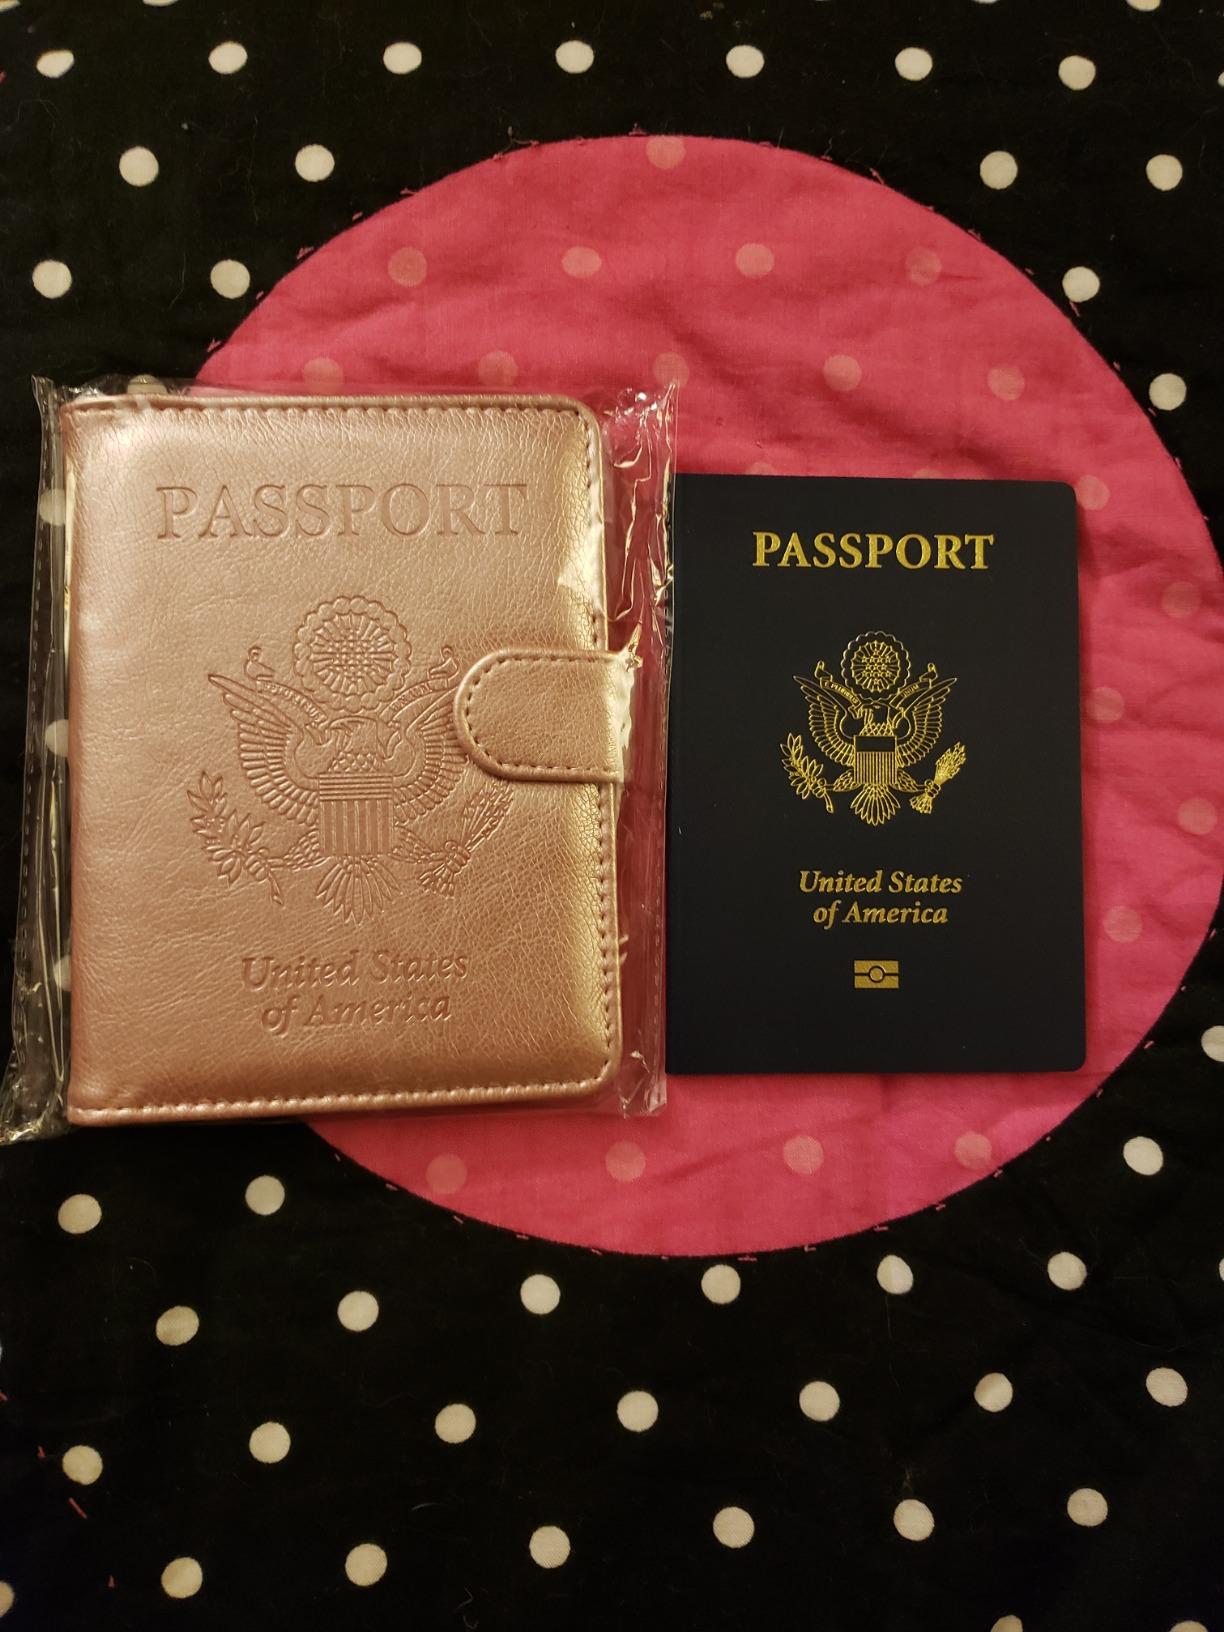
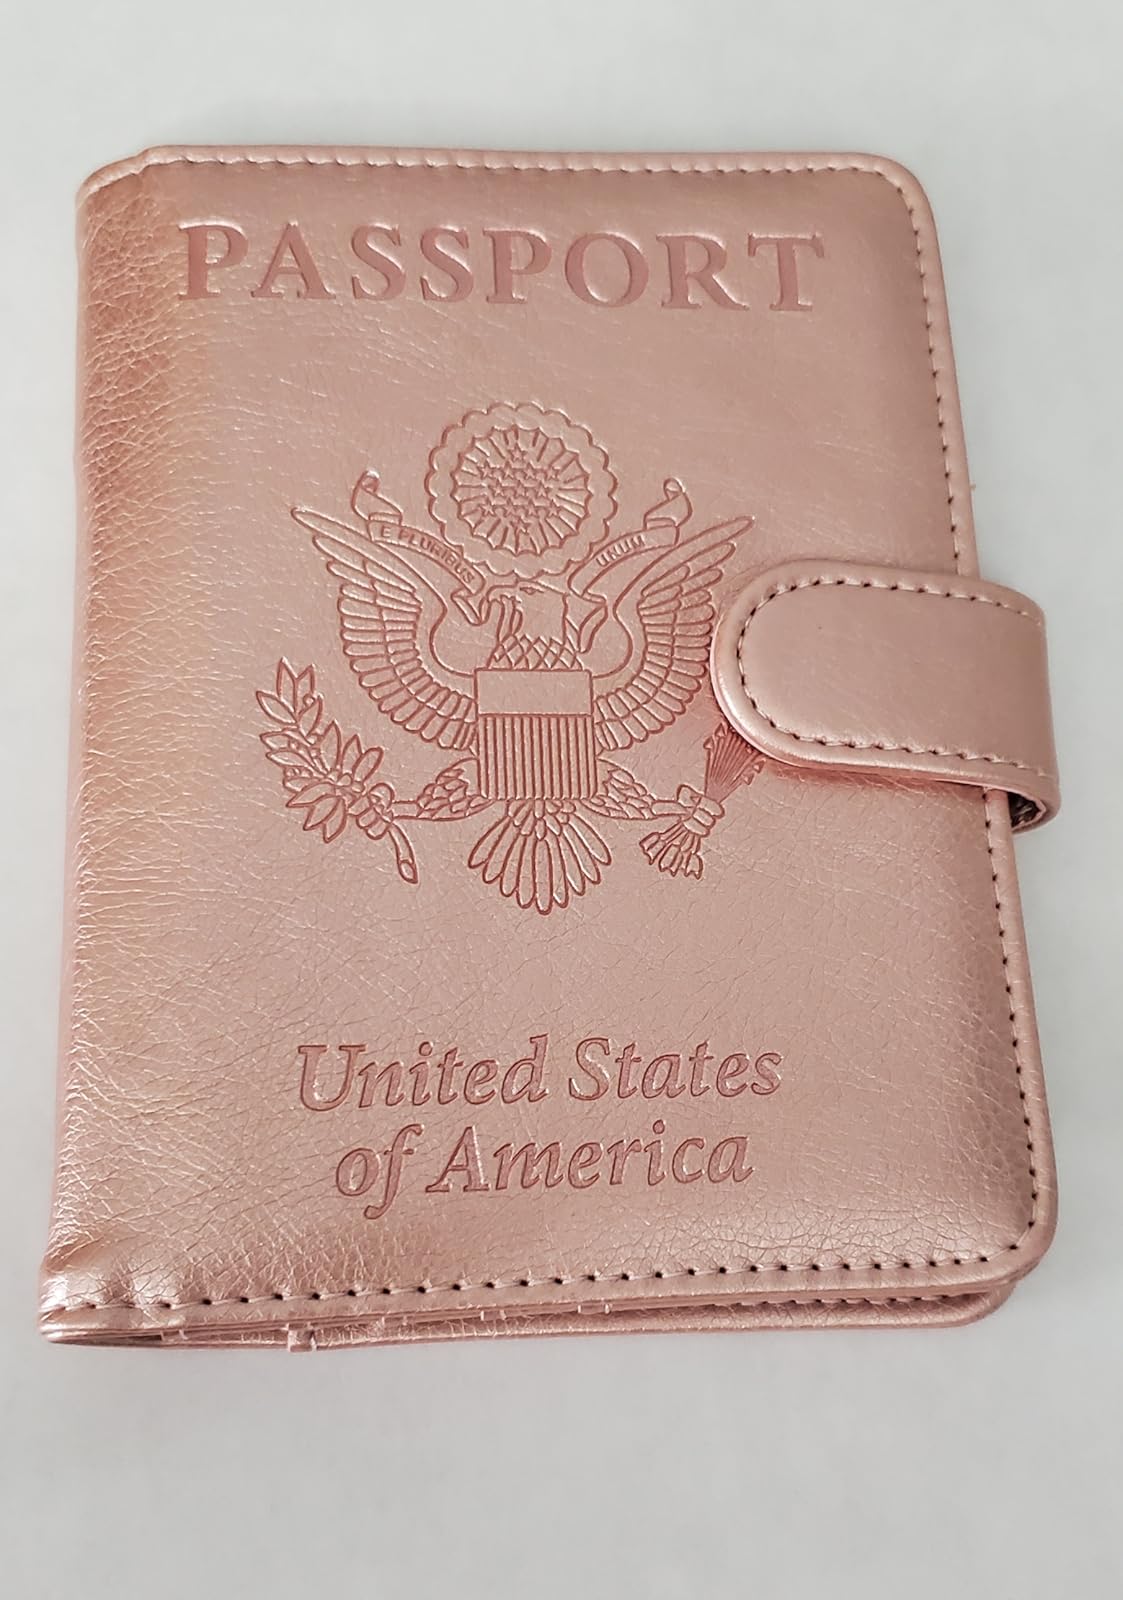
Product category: accessories_wallet
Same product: yes